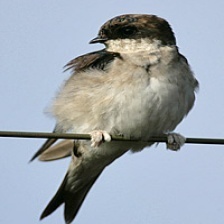
Species: COMMON HOUSE MARTIN
Scientific name: DELICHON URBICUM